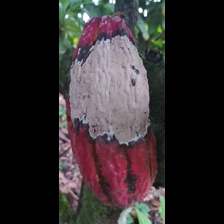
Label: moniliophthora